Château-Grillet AOC

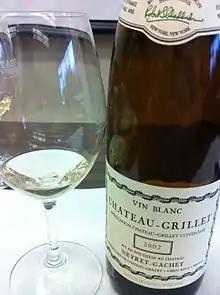
A modern 750-ml bottle of Château-Grillet

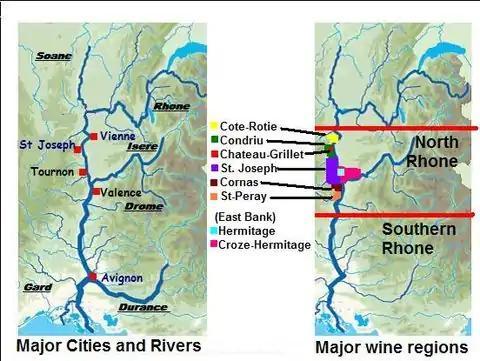
The Château-Grillet AOC (marked in red) within the Condrieu AOC (marked in green) among other wine regions of the northern Rhone.

Château-Grillet is a wine-growing AOC in the northern Rhône wine region of France, near Vienne, which produces white wine from Viognier grapes. The whole appellation, which is only in size, is owned by a single winery, Château-Grillet. The appellation was officially created in 1936.